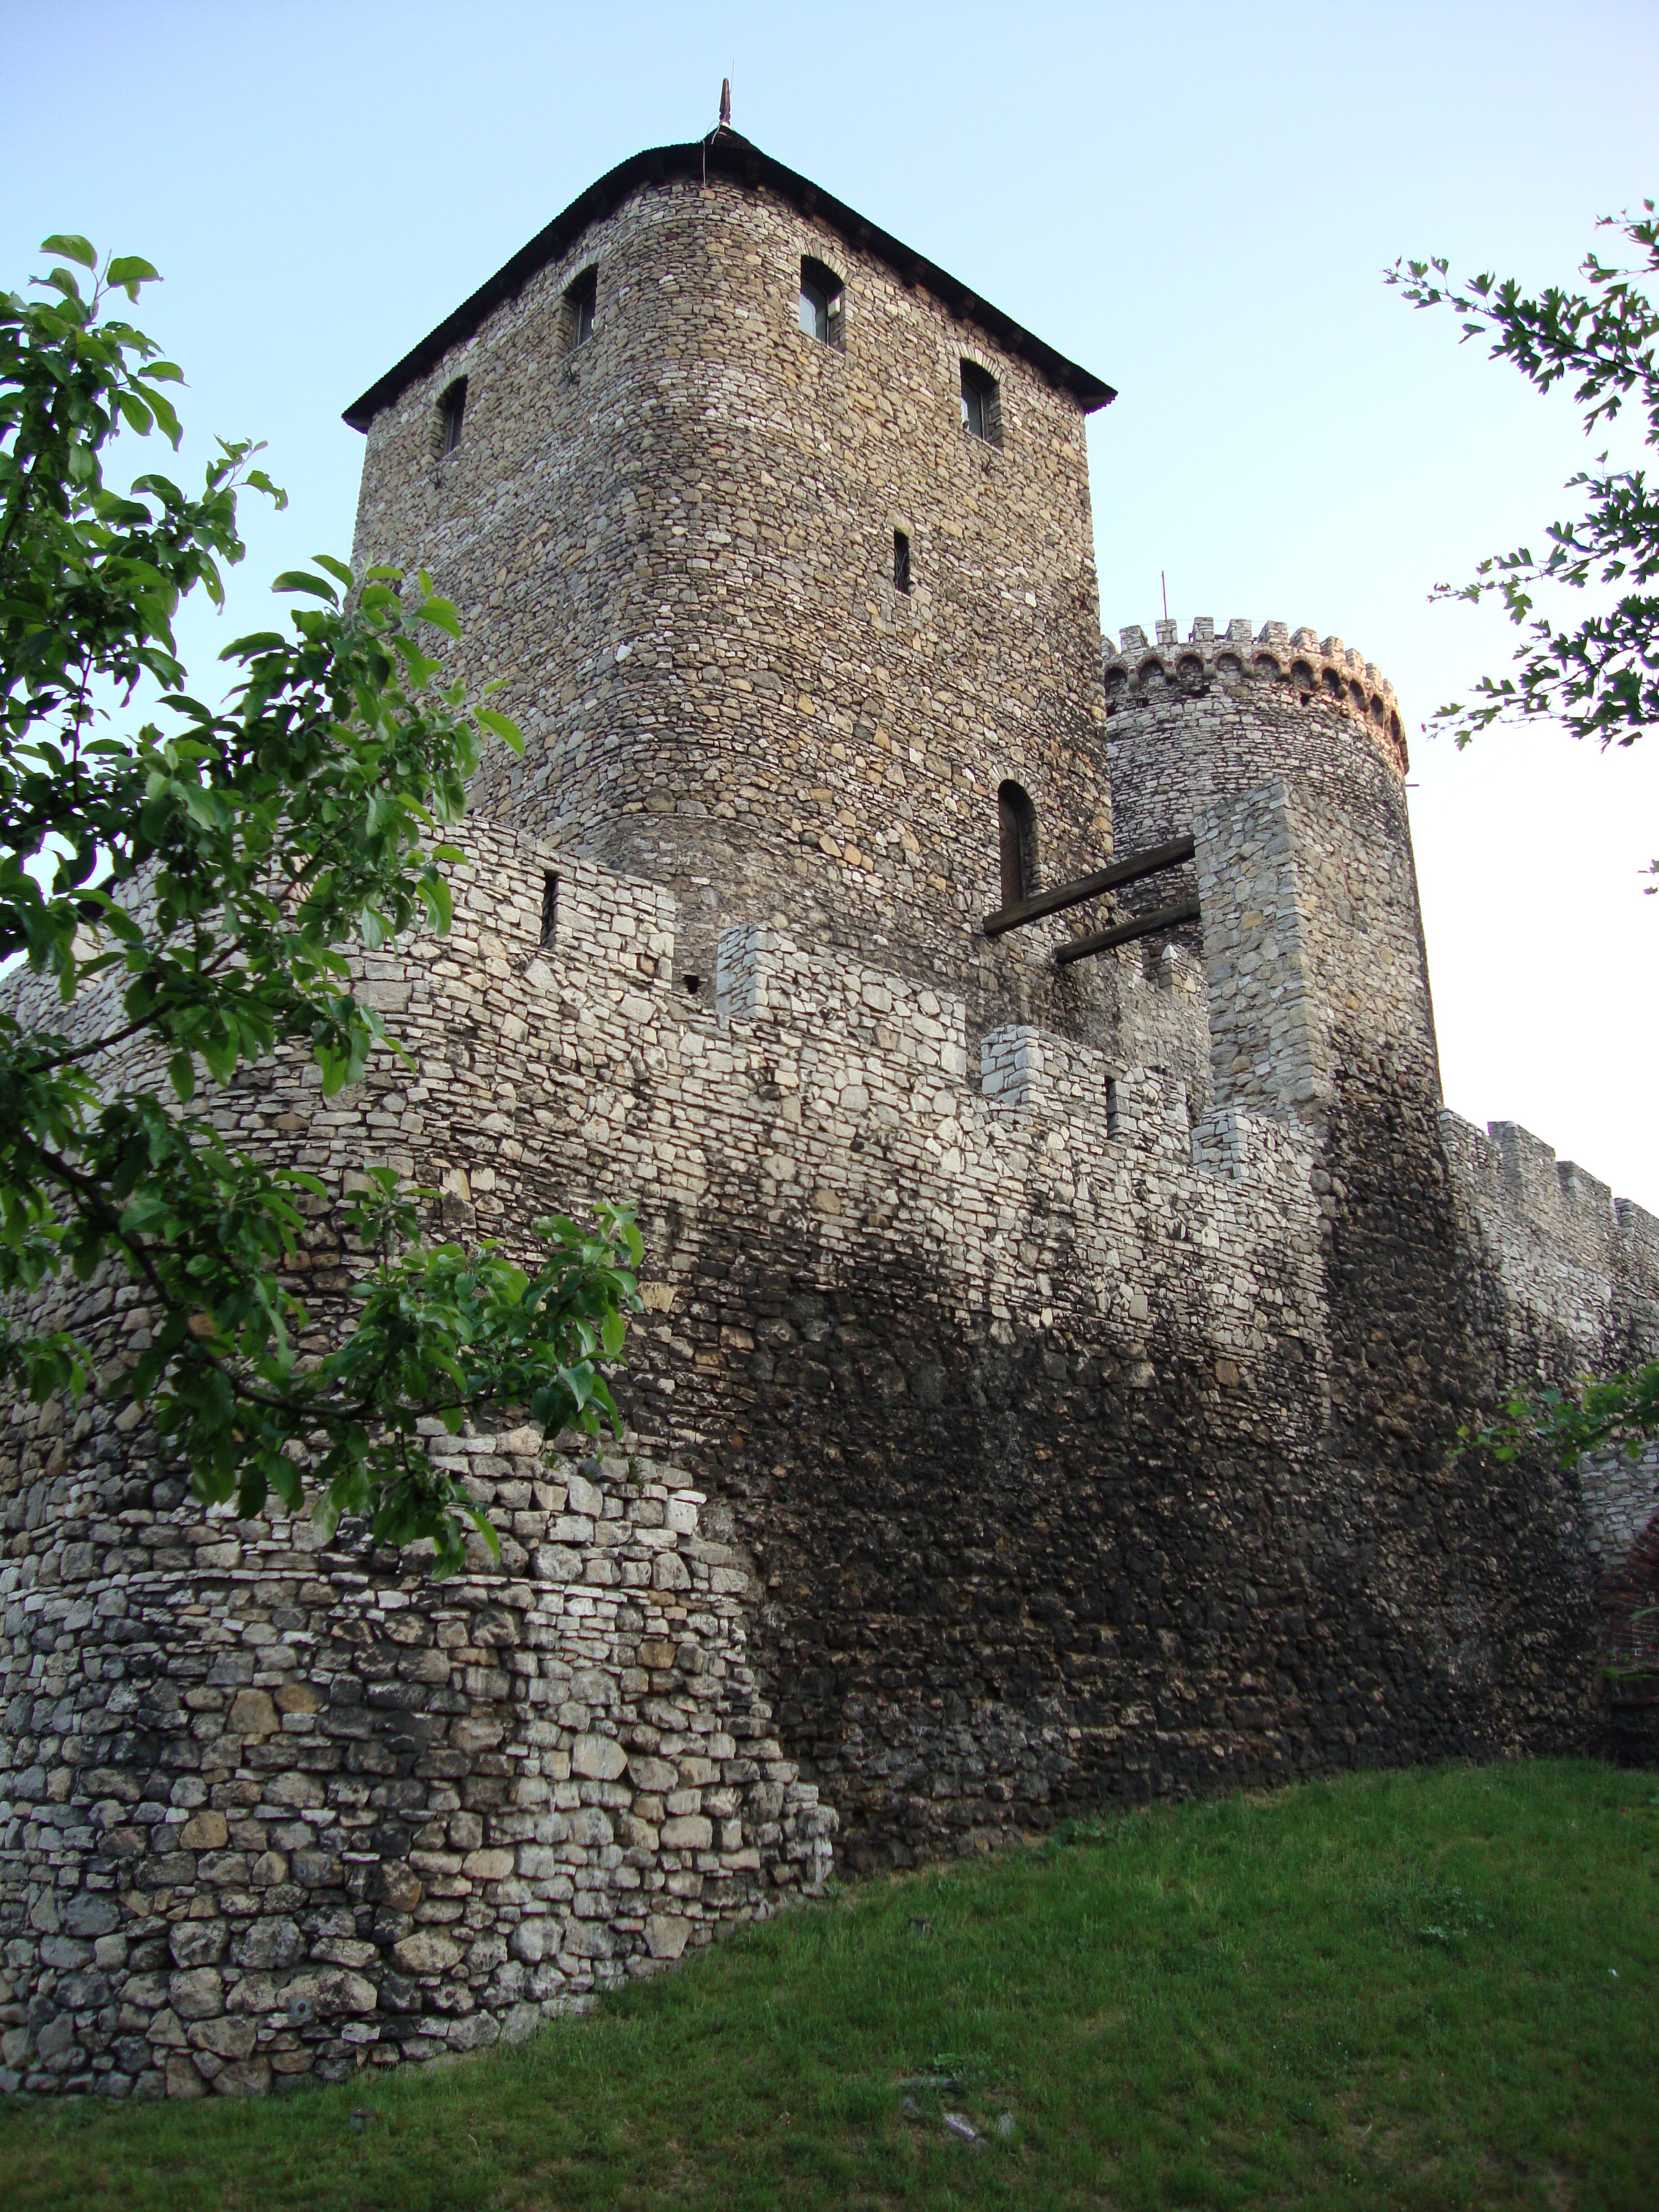
building, chateau, monument, village, castle, church, chapel, fortification, place of worship, ruins, monastery, poland, middle ages, rural area, medieval castle, b dzin, spanish missions in california